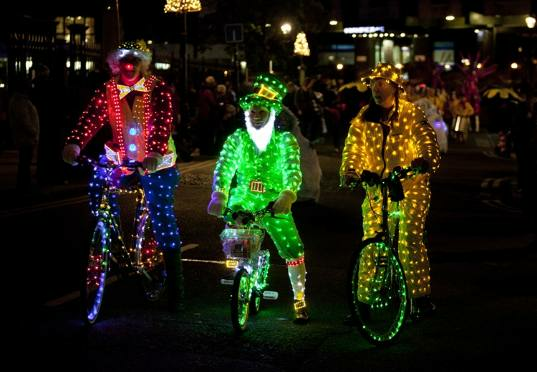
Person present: Yes